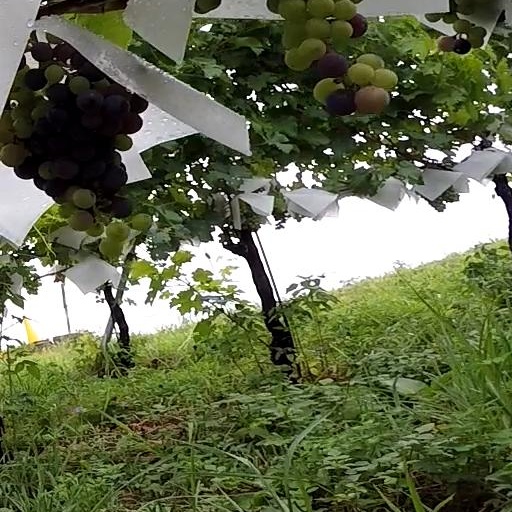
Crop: grape